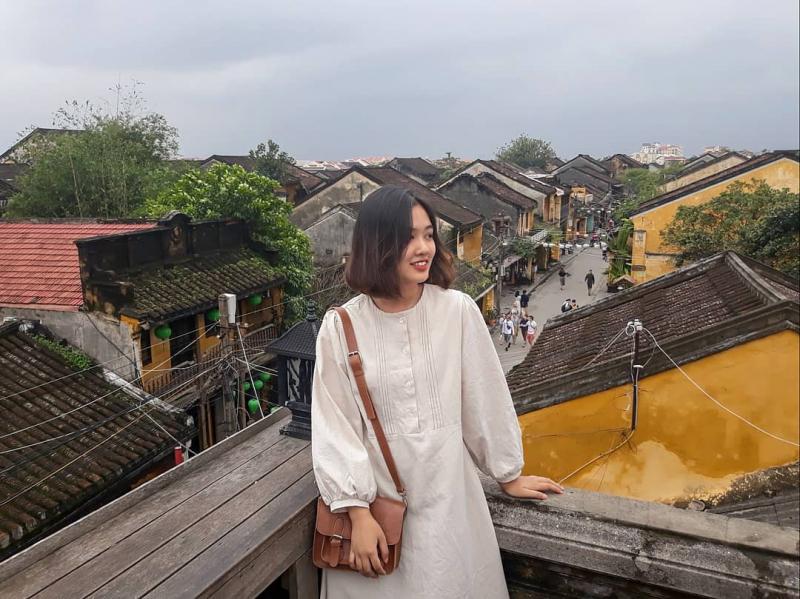
ở phía sau dưới của khung cảnh là một con phố cổ